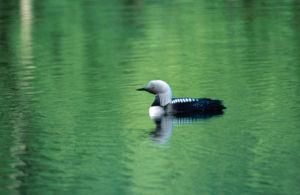
Le Plongeon du Pacifique, aussi appelé Huard du Pacifique, est une d'oiseaux de la famille des Gaviidae. Très proche du Plongeon arctique, il a longtemps formé avec ce dernier une seule et même espèce.